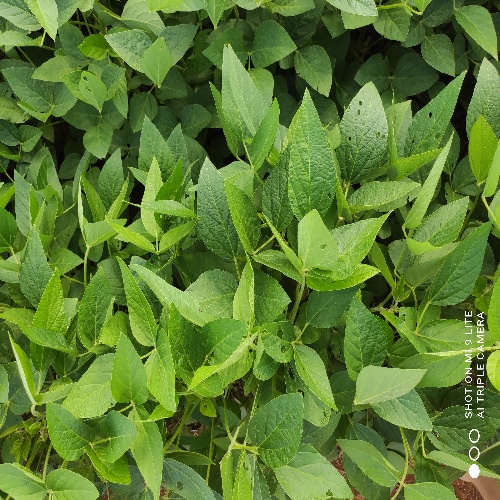
Label: Caterpillar